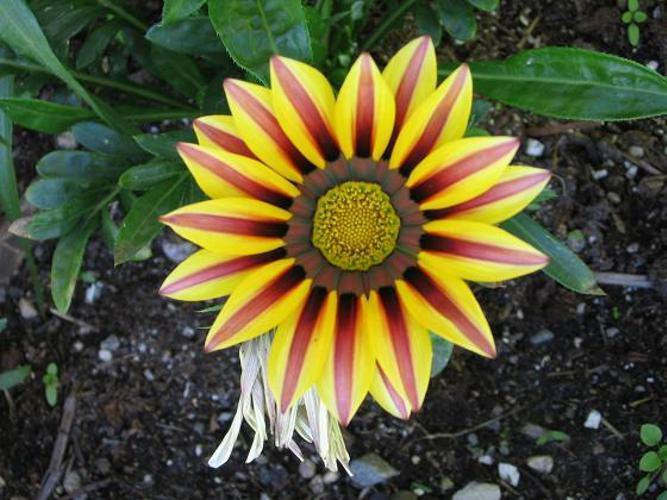
Label: gazania